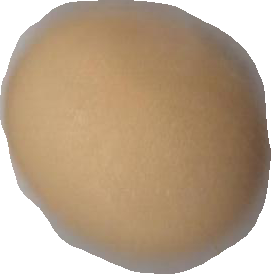
Variety: Grobogan